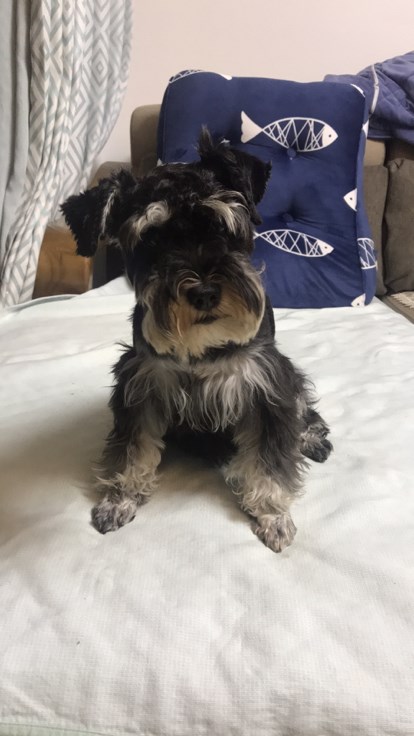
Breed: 2342-n000102-miniature_schnauzer